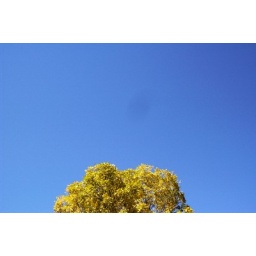
Not a cloud in the sky